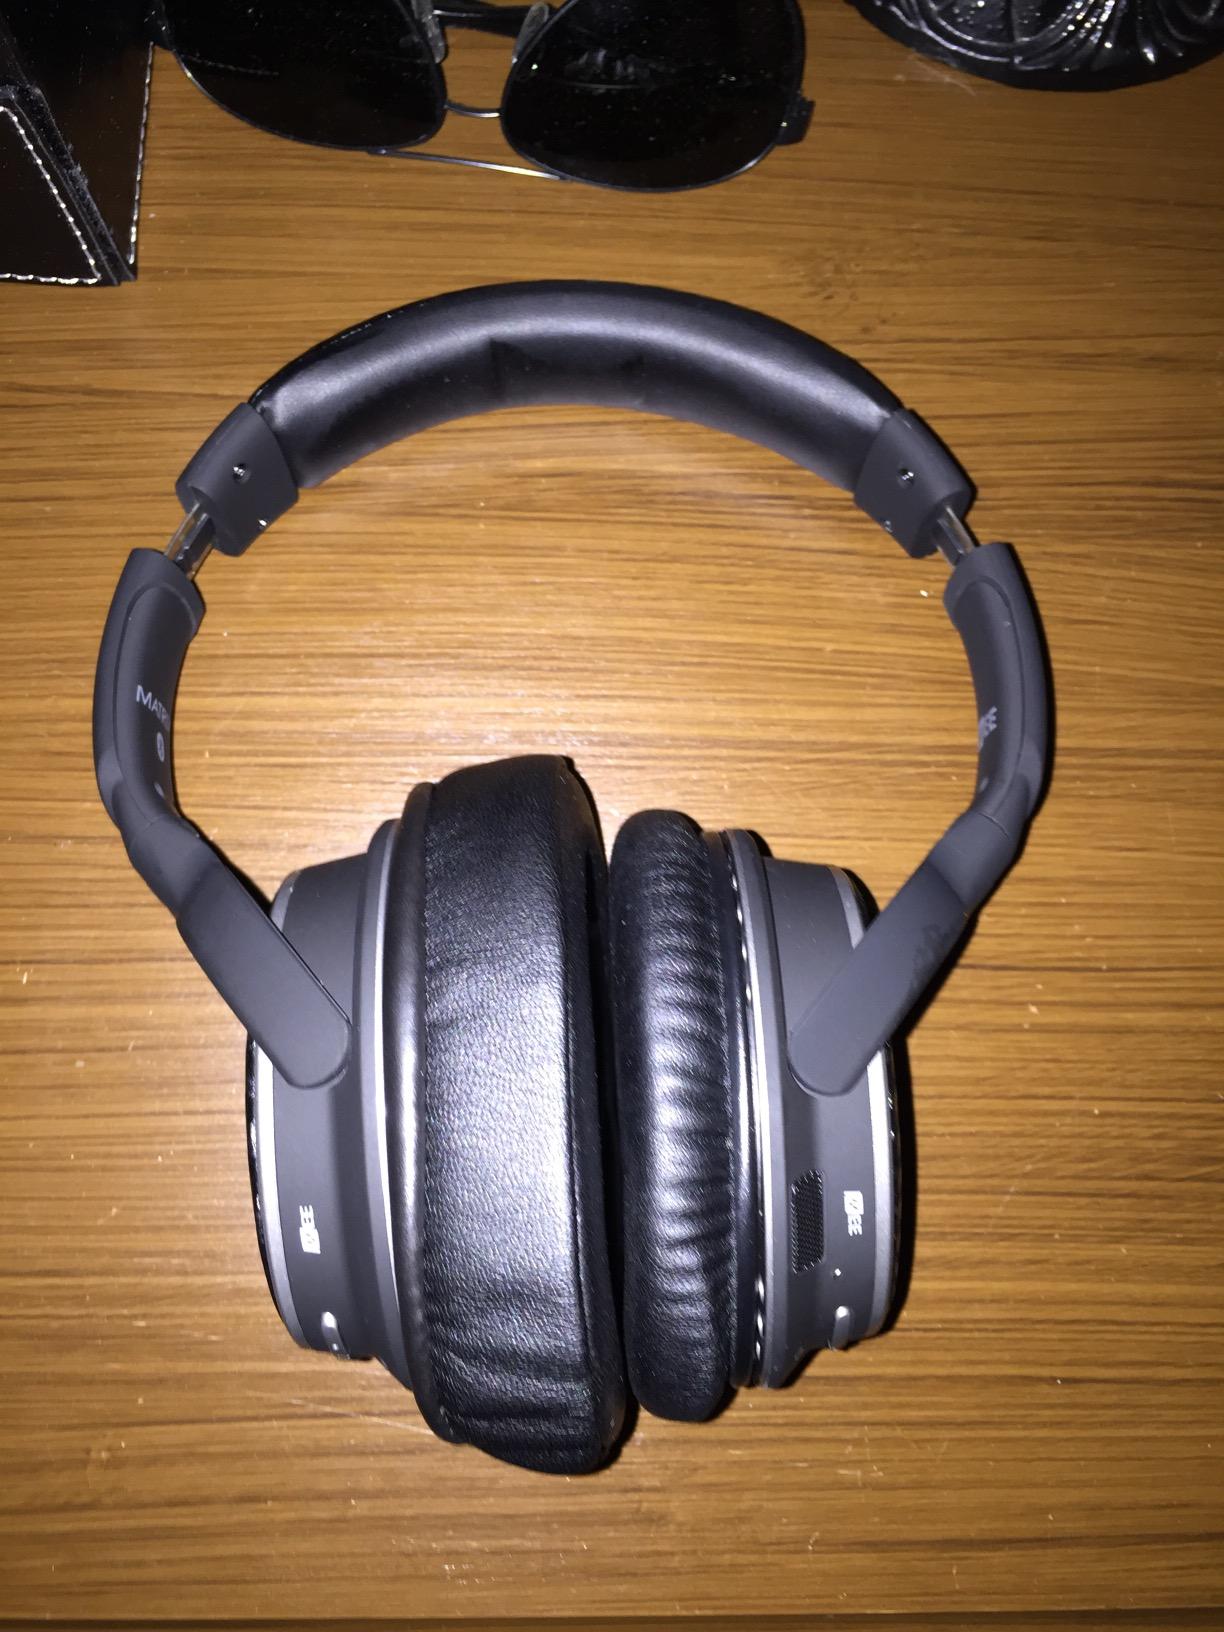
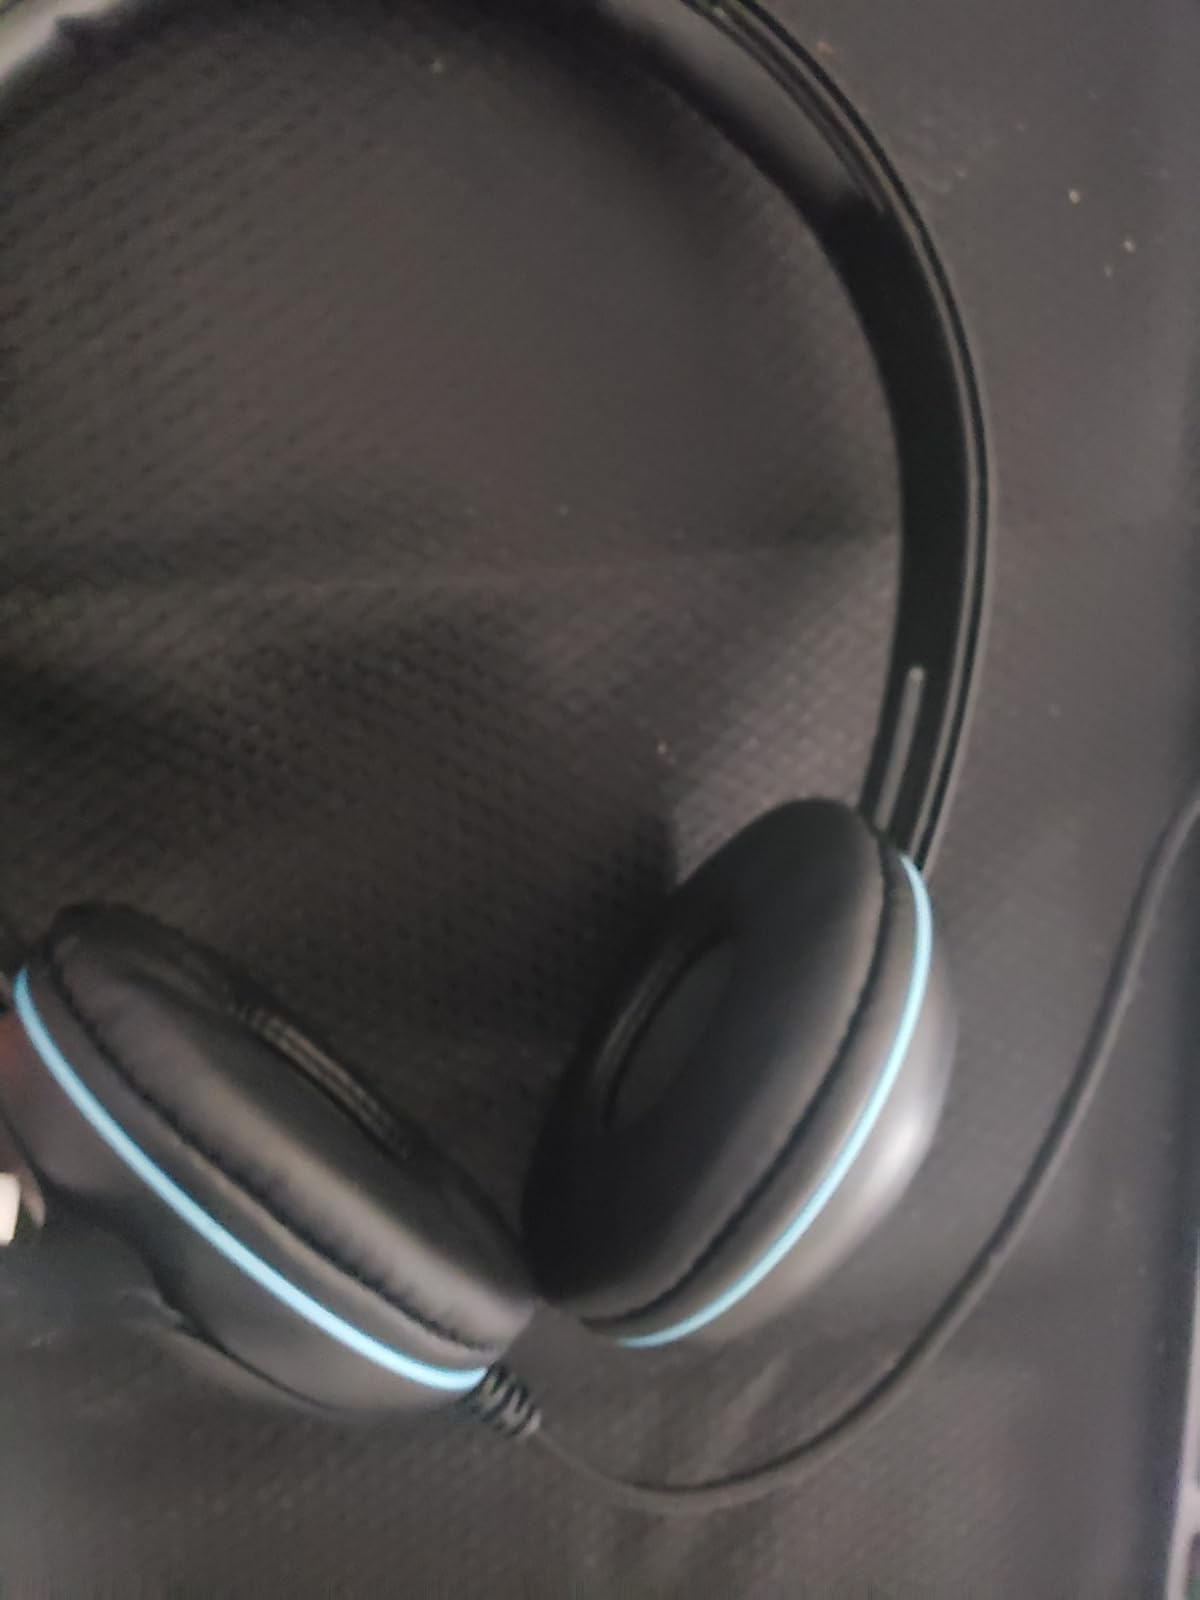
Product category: headphones
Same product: no